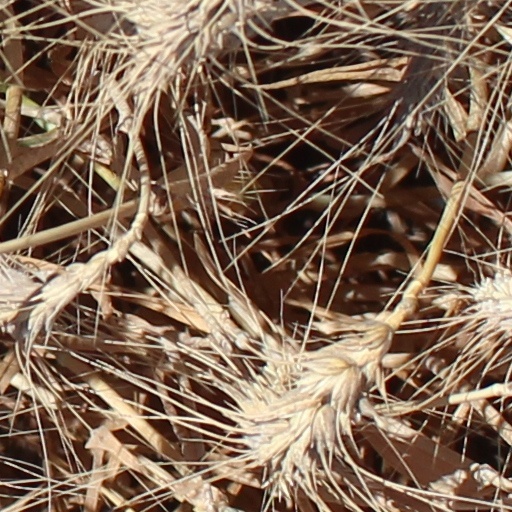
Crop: wheat